White Deer Creek

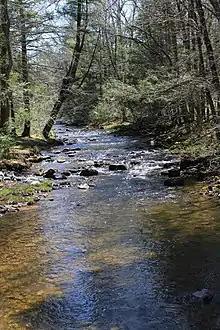
White Deer Creek above the tributary Sand Spring Run

White Deer Creek begins in a valley to the north of Hall Mountain in Miles Township, Centre County, near the Centre County/Clinton County line. It flows east through its relatively deep, narrow valley for more than a mile before receiving its first named tributary, Tunis Run, from the right. The creek then meanders east-northeast through its valley for several miles, passing near several mountains, such as McCall Mountain, along the way. It eventually exits Miles Township and Centre County.